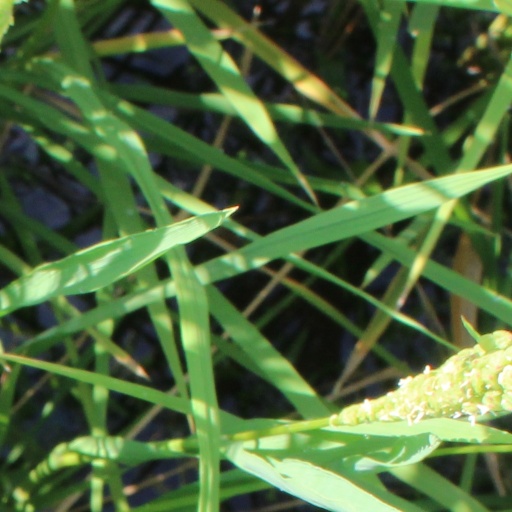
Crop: rice